1951 eruption of Mount Lamington

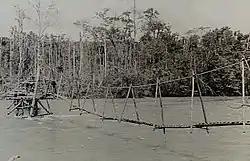
A rope bridge linked Wairopi and the opposite bank of the river

An evacuation site at Wairopi was formed within days of the eruption on the floodplain of the Kumusi River, along a road that linked Kokoda and Popondetta. The site was located far from Mount Lamington so there was no volcanic threat. The Kumusi River supplied water for drinking and cleaning. There were possibly over 4,000 refugees at Wairopi—mainly because many were using the road to leave the affected area and this was an effort to concentrate recovery efforts. Refugees included the Orokaiva, Omie, Koiarian-speaking groups, and some members of the Sangara people.